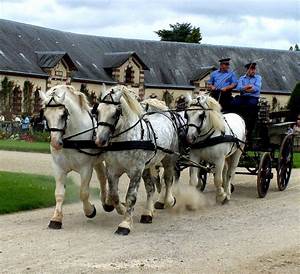
Label: horse